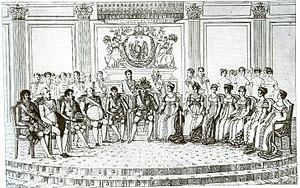
Napoléon et les souverains alliés avec des membres de leur famille lors d'un bal offert par l'Hôtel de Ville de Paris le 4 décembre 1809.
Cette page concerne l'année 1809 du calendrier grégorien.